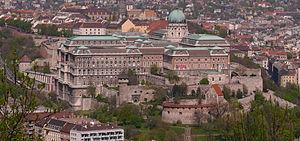
Le 1ᵉʳ arrondissement de Budapest ou Várkerület est un arrondissement de Budapest. Il est situé au centre de Budapest, sur la rive occidentale du Danube. Il est bordé au nord par le 2ᵉ arrondissement, à l'ouest par le 12ᵉ, au sud par le 11ᵉ et à l'est, de l'autre côté du Danube, par le 5ᵉ.